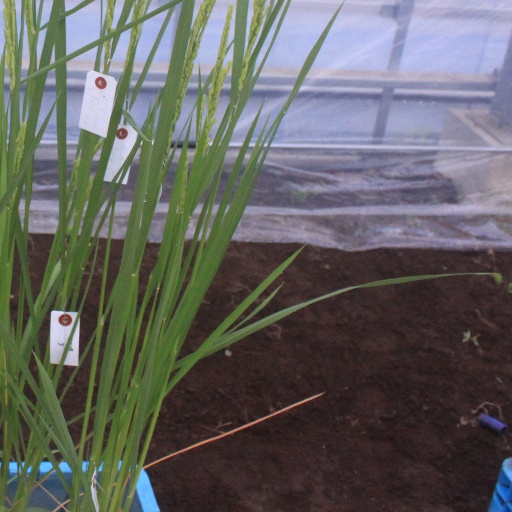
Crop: rice